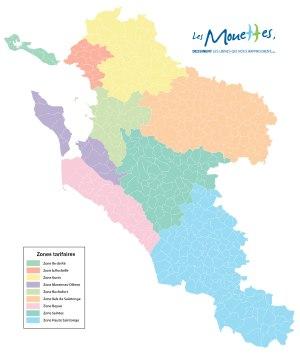
Les Mouettes était le réseau de transport interurbain du département de la Charente-Maritime, en région Nouvelle-Aquitaine, exploité par Keolis. Mis en service le 4 juillet 2008, il remplace l'ancien réseau dont les lignes étaient gérées par plusieurs exploitants par secteur géographique. Le réseau disparaît le 2 septembre 2018, remplacé par Transports Nouvelle-Aquitaine.